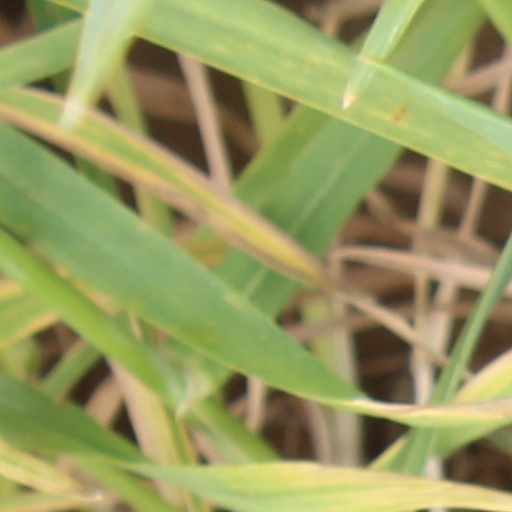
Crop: wheat